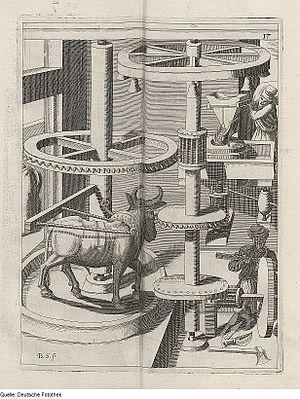
La pascaline, initialement dénommée machine d’arithmétique puis roue pascaline, est une calculatrice mécanique inventée par Blaise Pascal et considérée comme la première machine à calculer. C'est en 1642, à l'âge de dix-neuf ans, qu'il en conçut l’idée, voulant soulager la tâche de son père qui venait d’être nommé surintendant de la Haute-Normandie par le cardinal de Richelieu et qui devait remettre en ordre les recettes fiscales de cette province ; elle permettait d’additionner et de soustraire deux nombres d'une façon directe et de faire des multiplications et des divisions par répétitions.